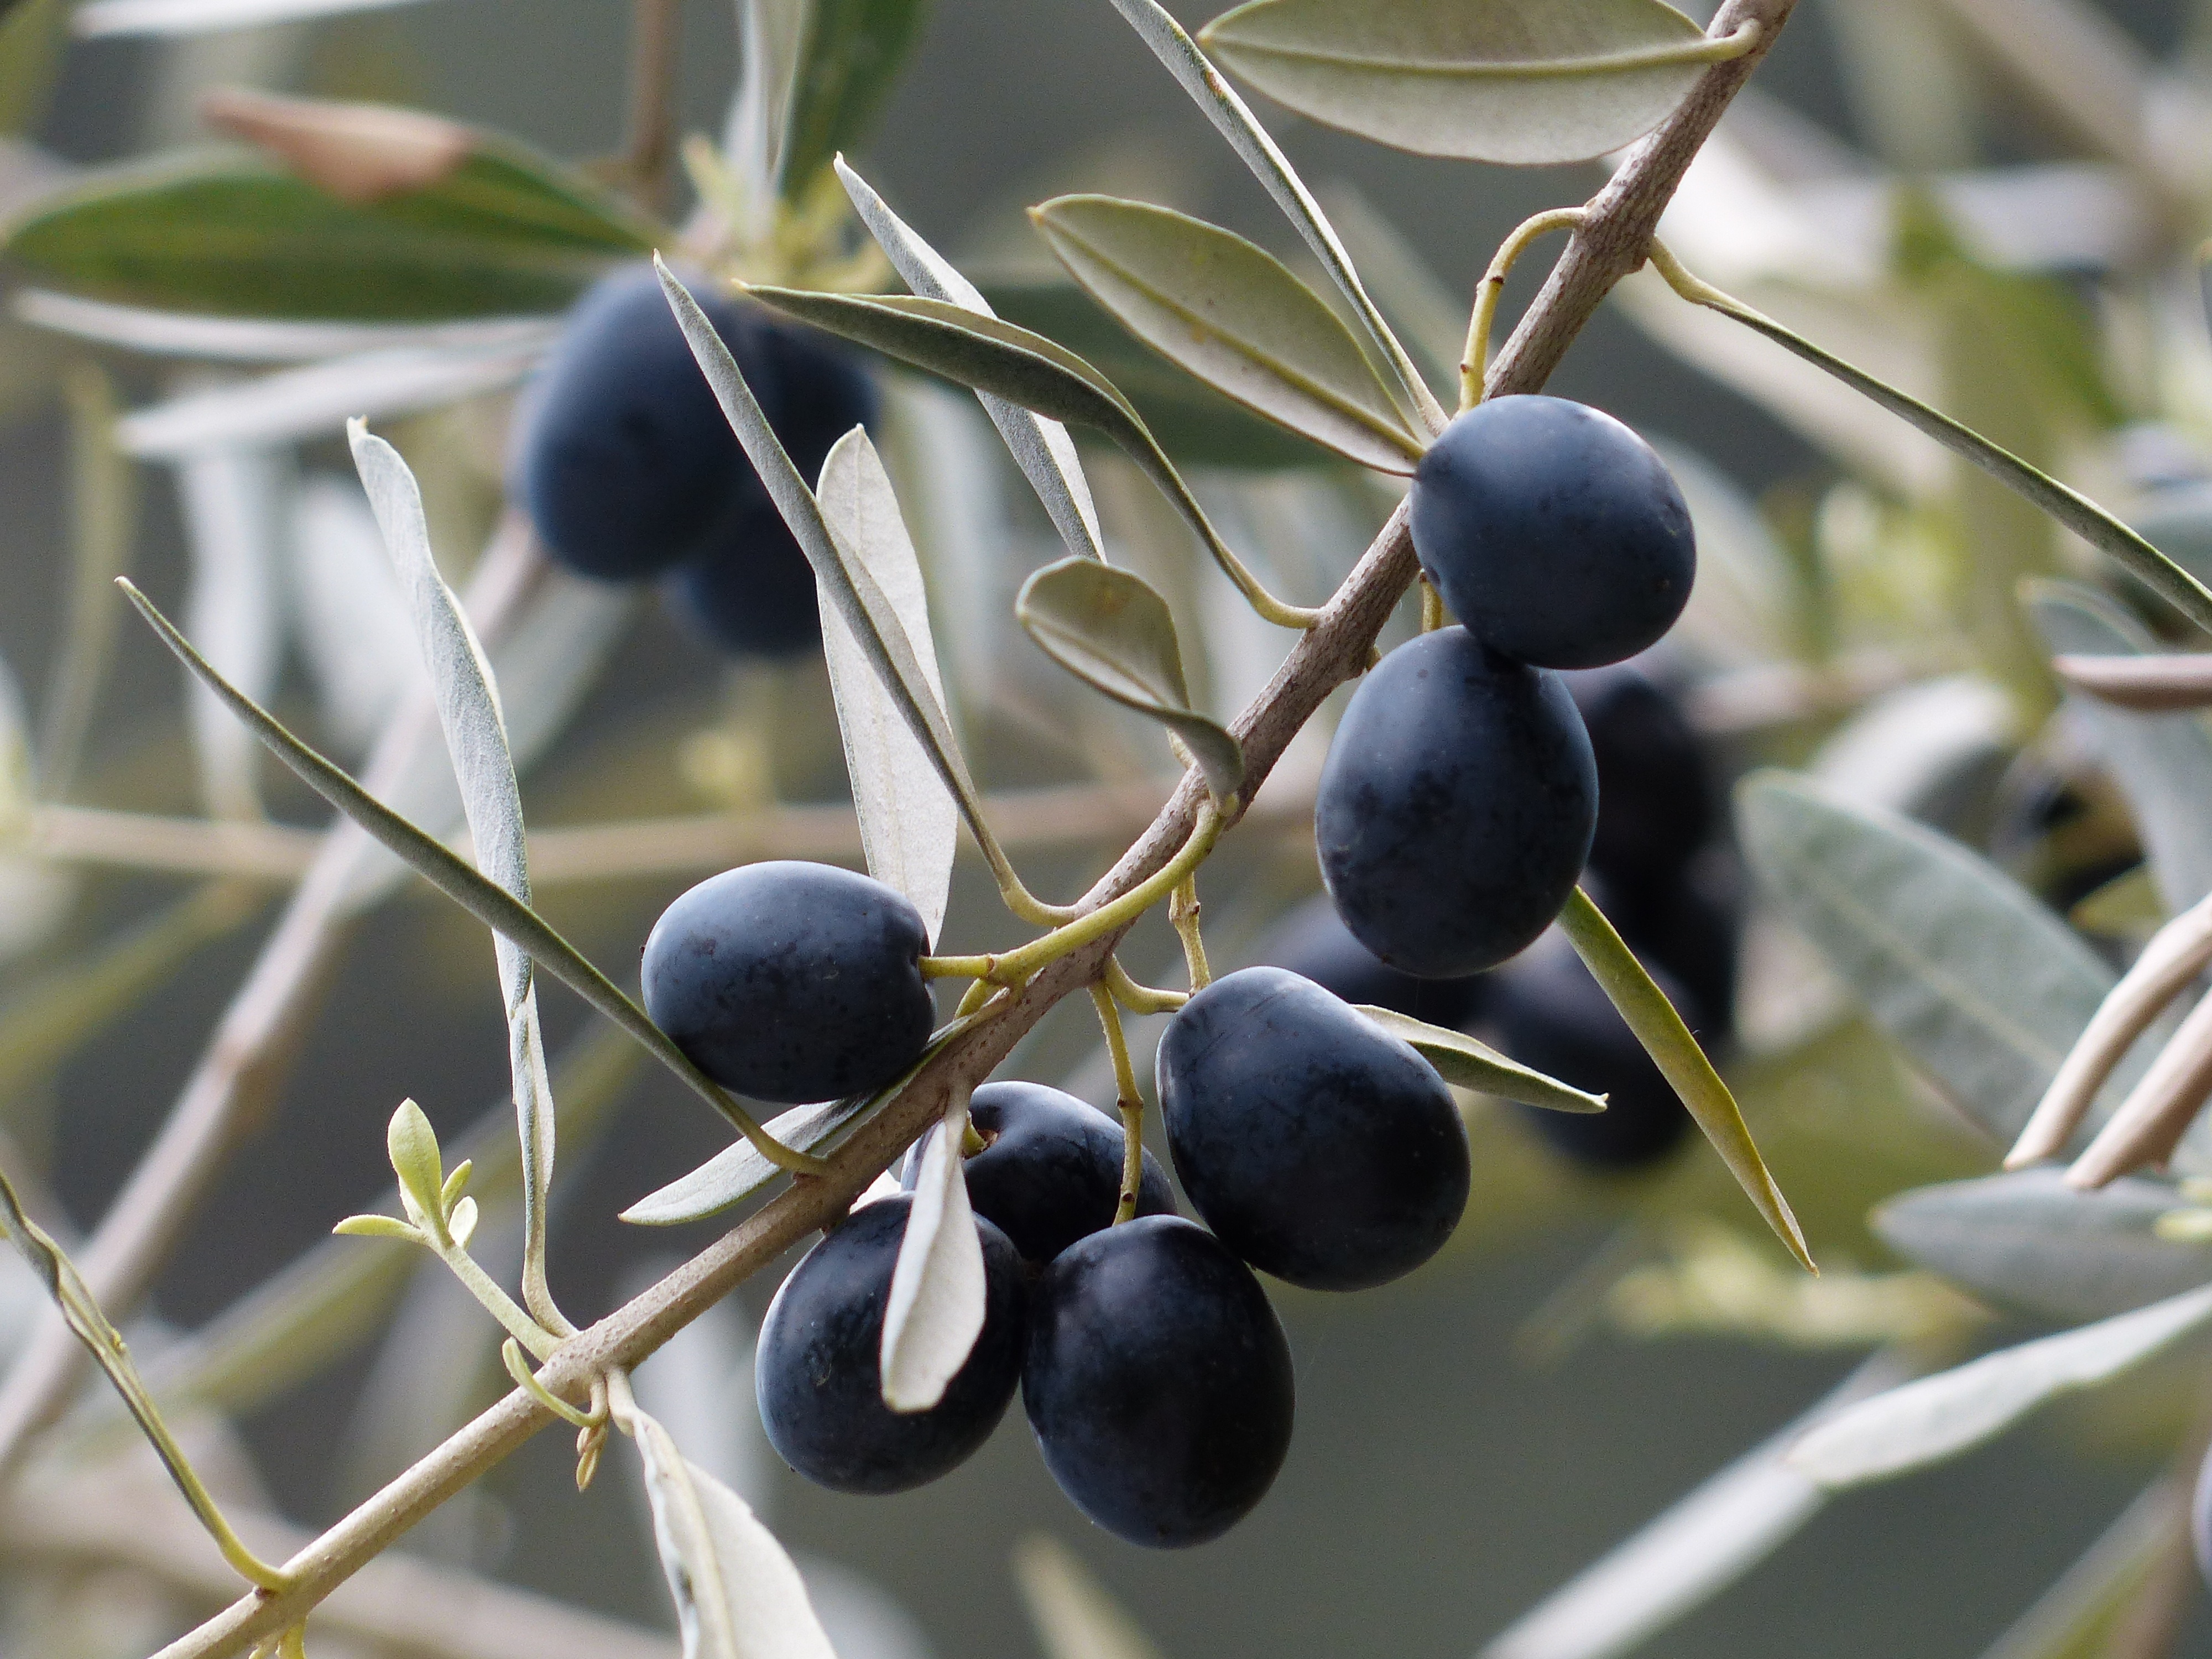
branch, plant, fruit, flower, food, produce, flora, shrub, fruits, olives, olive, olive tree, prunus spinosa, flowering plant, olive branch, olea europaea, real tree, damson, land plant, olive family